Carlos Hevia

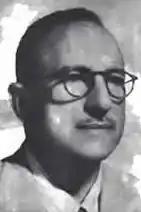

Carlos Aurelio Hevia y de los Reyes-Gavilan (March 21, 1900 – April 2, 1964) was the interim President of Cuba, serving for less than three days. During the third week of 1934, Hevia was President from 5:00 p.m. on Monday, January 15, until 1:20 a.m. on Thursday, January 18. Cuban junta leader Fulgencio Batista had obtained the resignation of Hevia's predecessor, Ramón Grau. The choice of Hevia was unpopular with the military, and by Wednesday, the new President was asked to resign. He was replaced by Manuel Márquez Sterling.